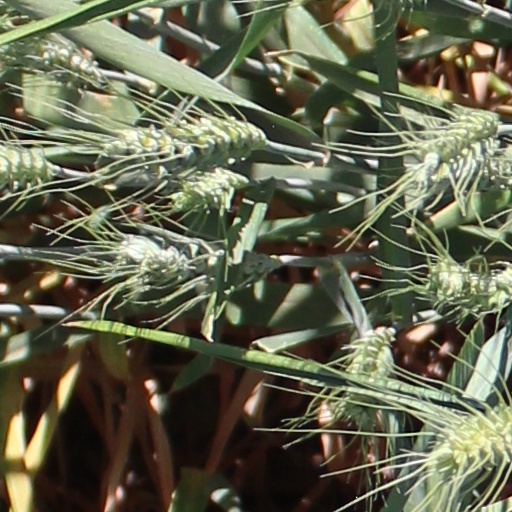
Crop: wheat